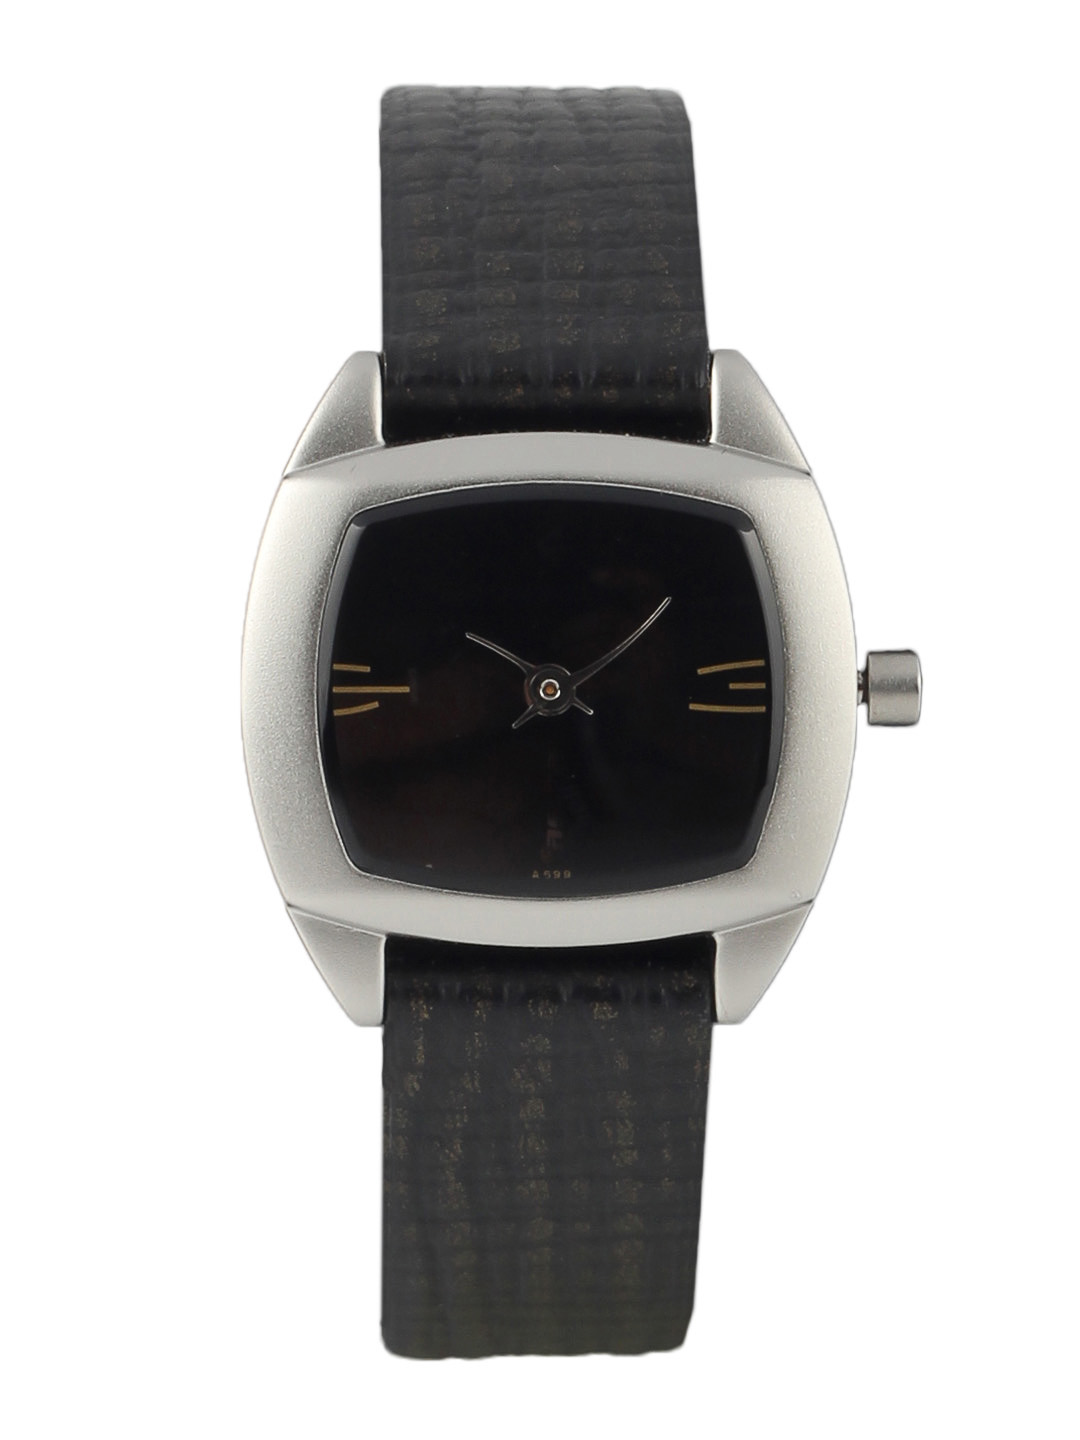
Fastrack Women Black Watch
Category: Accessories / Watches / Watches
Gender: Women
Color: Black
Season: Winter 2016
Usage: Casual